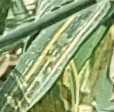
Label: Wheat___Yellow_Rust